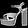
Label: Sandal